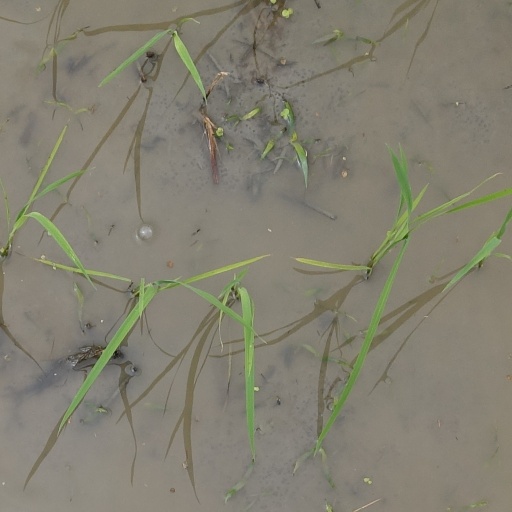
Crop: rice